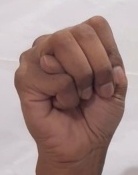
ASL sign: M